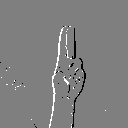
ASL letter: u